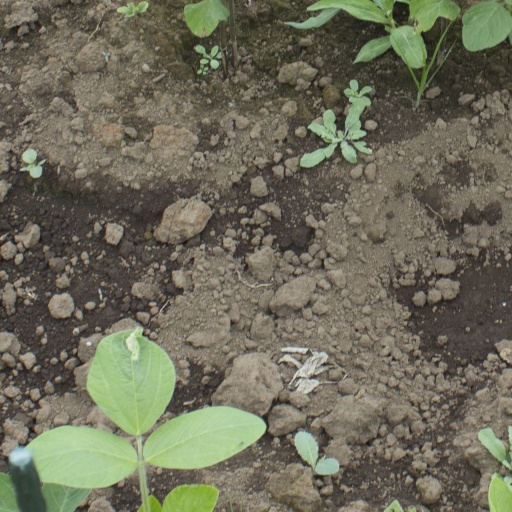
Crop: soybean